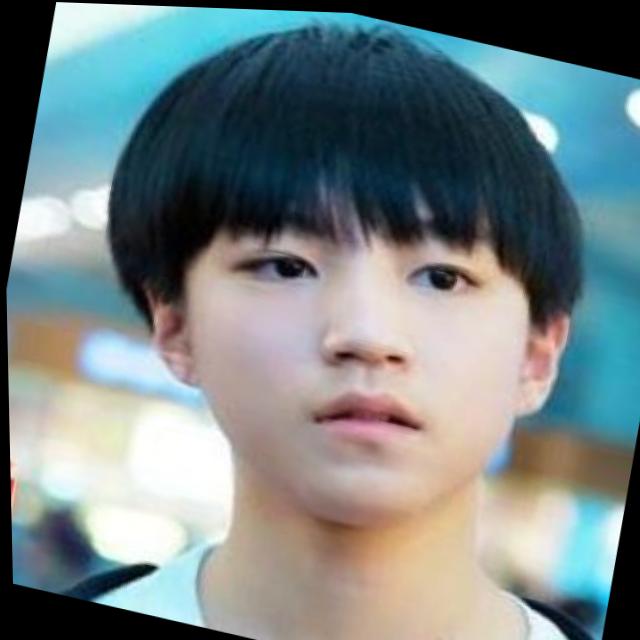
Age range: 13-20